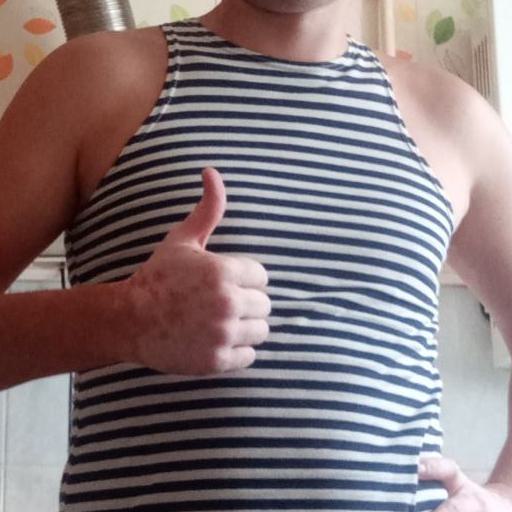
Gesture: like